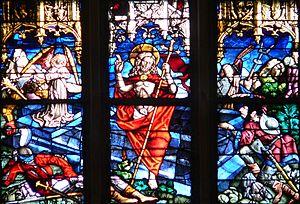
Peter Hemmel von Andlau ou Pierre Hemmel d'Andlau est un maître verrier strasbourgeois qui travailla notamment à la cathédrale Notre-Dame de Strasbourg et la cathédrale d'Ulm.